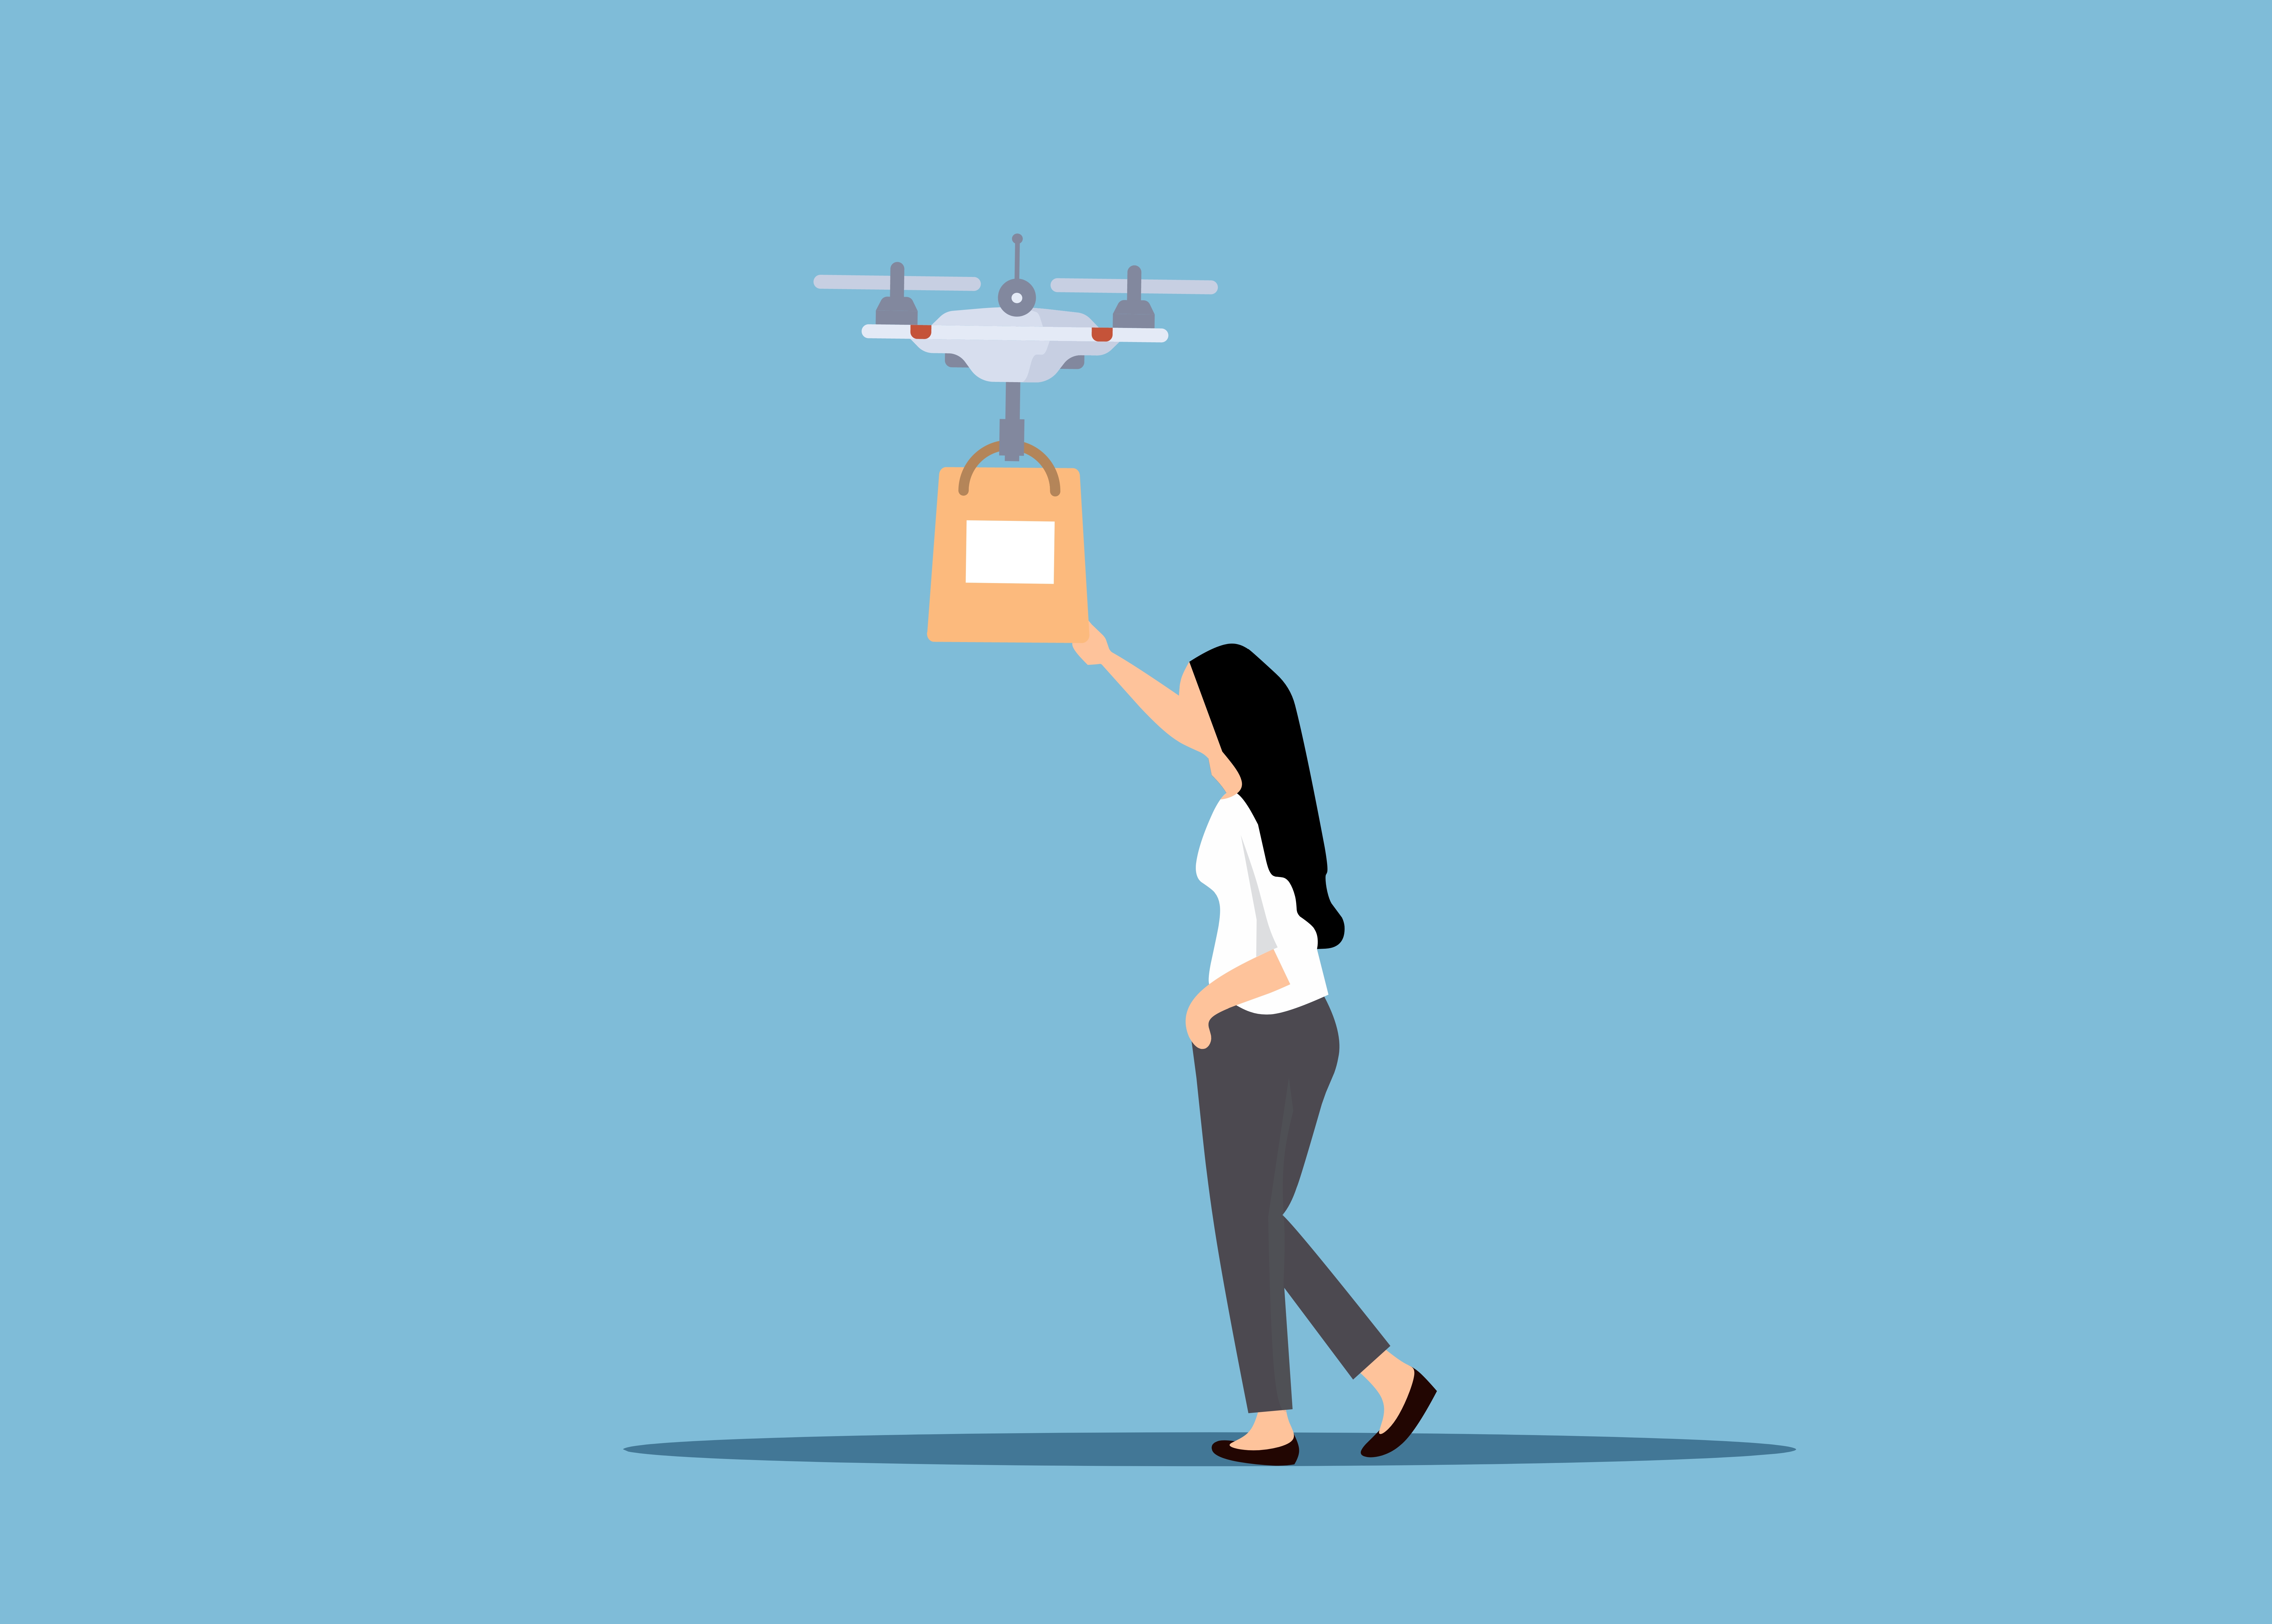
drone, delivery, service, customer, woman, online, package, deliver, bag, shopping, transport, symbol, flying, express, future, sale, order, air, design, fast, courier, shipping, shipment, cartoon, sleeve, gesture, elbow, electric blue, art, balance, font, recreation, graphics, logo, wind, fictional character, pole, aircraft, knee, animation, brand, machine, graphic design, flight, illustration, air travel, toy, Animated cartoon, clip art